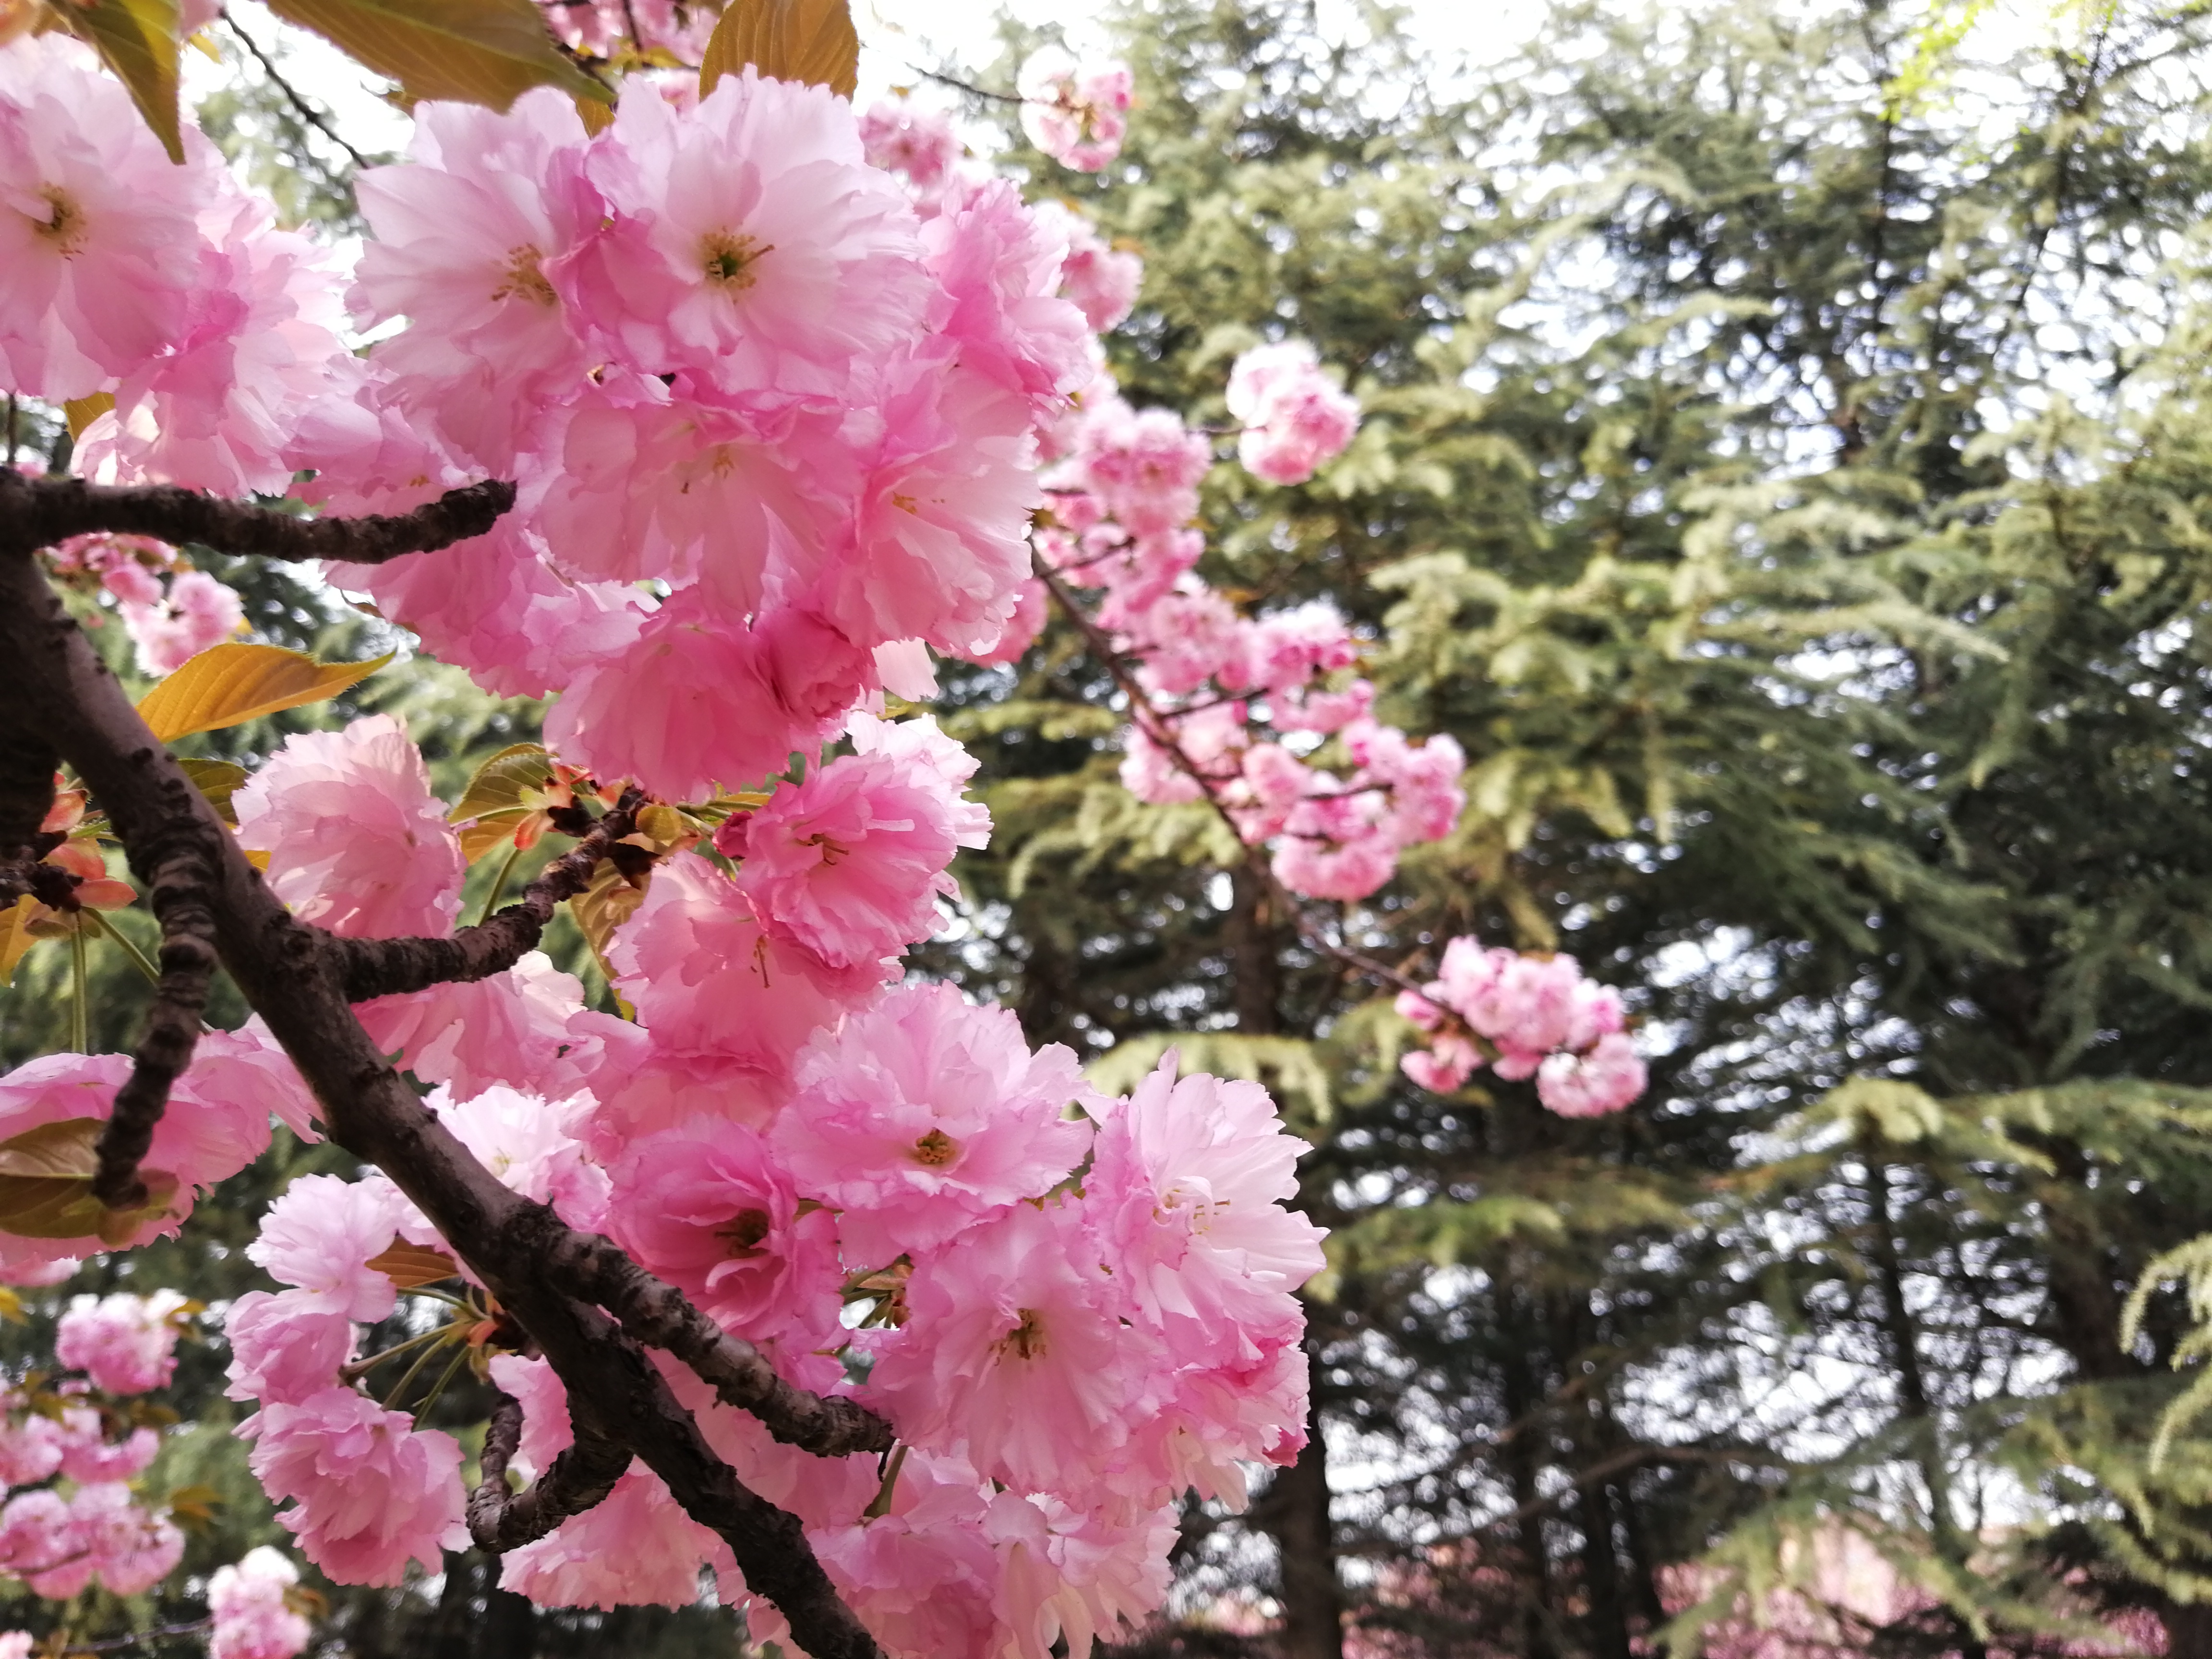
cherry, blossom, flower, pink, spring, china, flowering plant, plant, petal, tree, branch, cherry blossom, botany, woody plant, prunus, twig, rhododendron, perennial plant